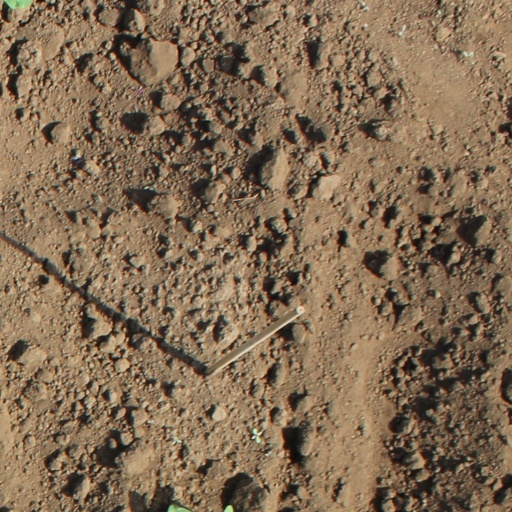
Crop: soybean